154th Rifle Division

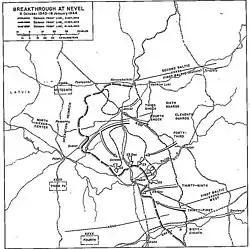
Battle of Nevel (October 1943 - January 1944). Note attacks of 4th Shock Army.

By the beginning of October the 154th had been transferred to 5th Tank Army in Bryansk Front. This Army was in the process of being transferred north of the Don River for eventual deployment in the planned counteroffensive near Stalingrad. General Fokanov left on October 10 to take the position of deputy commander of the Army, and was replaced by Col. Fyodor Afanasevich Ostashenko. Fokanov went on to lead the 29th Guards Rifle and 29th Rifle Corps into the postwar period, filled several administrative positions in Siberia during the late 1950s, and retired in May 1959 after two years as a military adviser in China. On October 20, in recognition of its local successes in the Kozelsk operation, as well as its earlier victory at Kaluga, the 154th was redesignated as the 47th Guards Rifle Division.